James A. Doonan

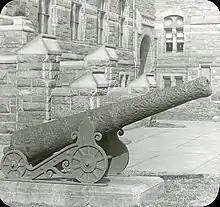
Photograph of a cannon in front of the steps at Healy Hall

Upon Patrick Francis Healy's resignation of the presidency due to his declining health, Doonan became the acting president and vice rector on January 27, 1882. On August 17, he became the president of Georgetown University. In this position, he inherited a large debt, small student enrollment, and no endowment. He did continue to receive large donations that had been elicited during his predecessor's term of office; coupled with his sale of a villa in Tenleytown and a farm on Hickory Hill (near Glover Park) that were owned by the university, he was able to reduce the significant debt of more than $300,000, equivalent to $ in , which had accrued from the construction of Healy Hall. Doonan redoubled his predecessor's fundraising efforts among the alumni of Georgetown. His efforts were praised by the Jesuit provincial superior, Thomas J. Campbell, and Doonan would leave office with a greatly reduced debt.